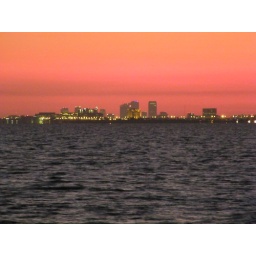
the lights of downtown Tampa in front of the bright red sky of dawn